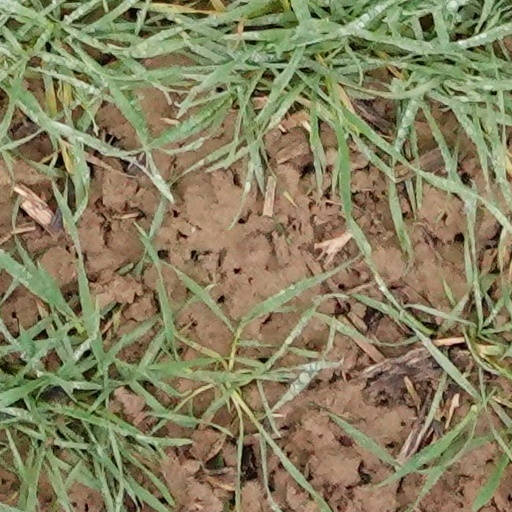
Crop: wheat